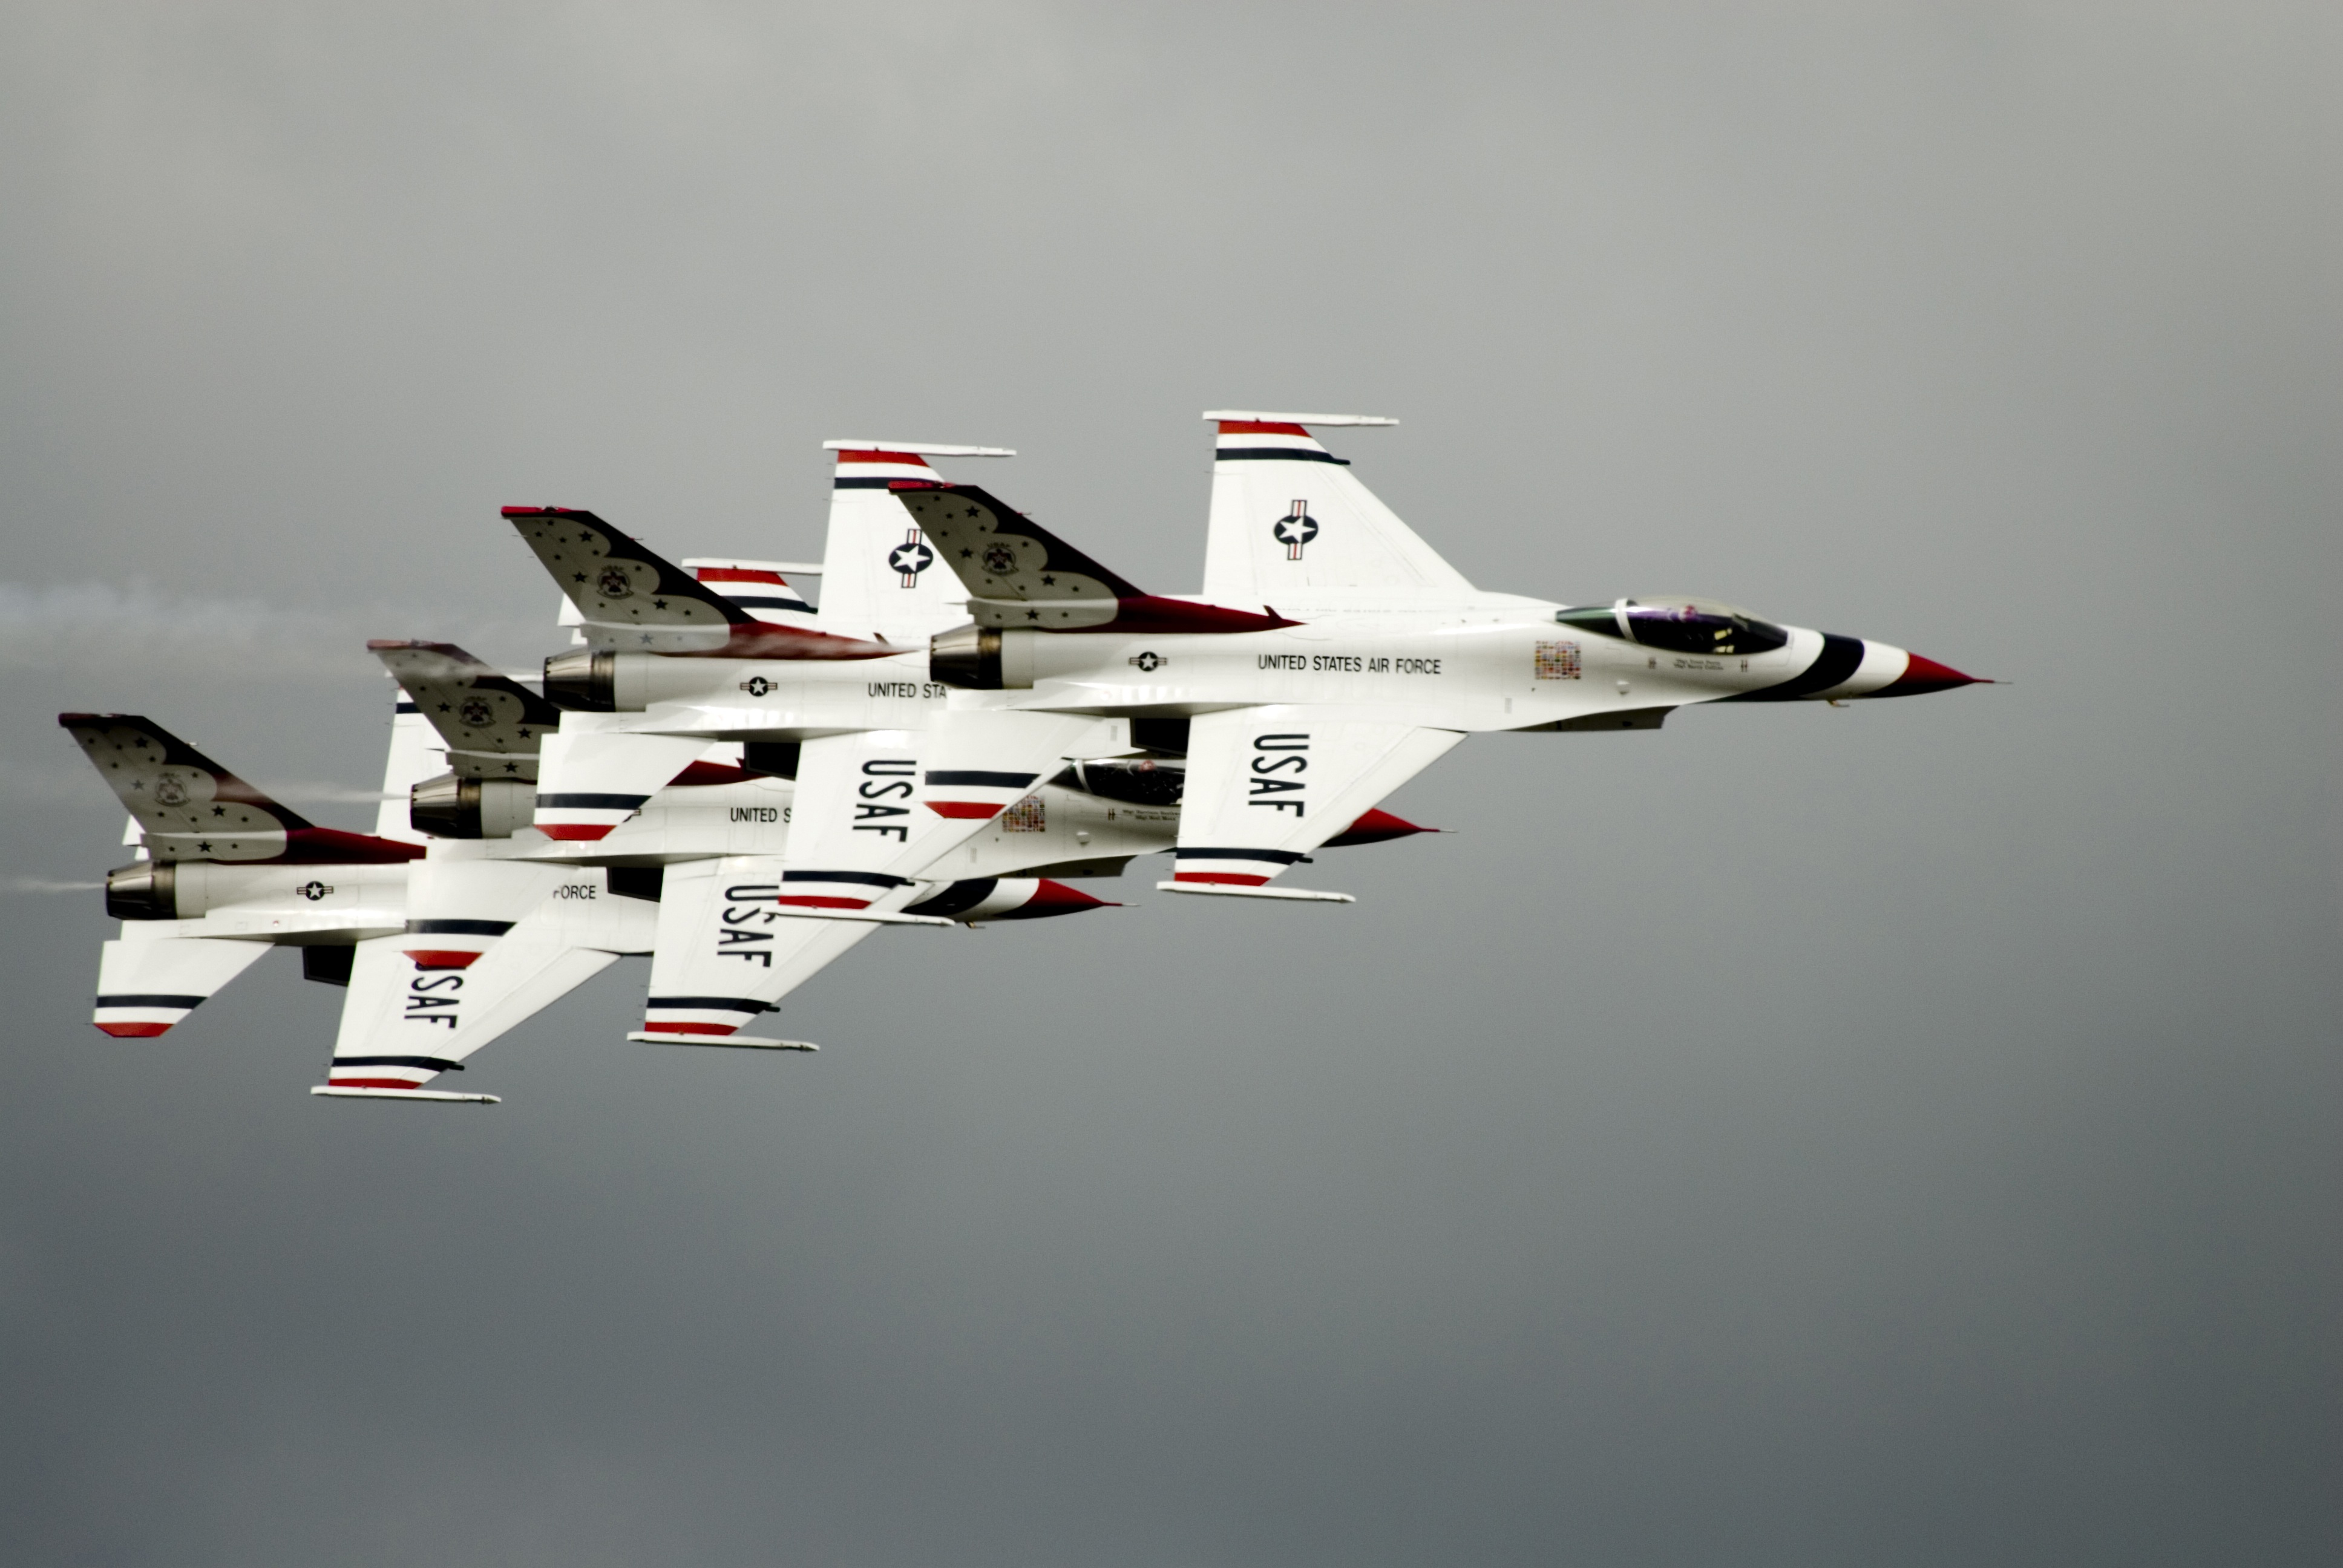
wing, airplane, plane, aircraft, military, formation, vehicle, airline, aviation, airplanes, fighter, jets, thunderbirds, air show, air force, jet aircraft, aerobatics, fighter aircraft, military aircraft, atmosphere of earth, sukhoi su 35bm, sukhoi su 27